Texas Memory Systems

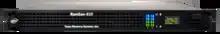
Flash based rackmount SSD

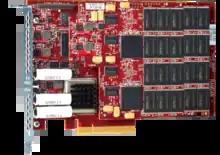
Flash based PCIe SSD

On September 8, 2009 TMS announced it had acquired all of the intellectual property and source code from Incipient, Inc., a privately held software company and leading provider of enterprise-class storage virtualization and automated data migration software founded in 2001 in Waltham, Massachusetts. Incipient's flagship product was the Incipient Network Storage Platform (iNSP) software suite, a switch-resident storage virtualization software for Storage Area Network (SAN) environments first released in 2006. Incipient held at least five storage virtualization patents with the most significant patent, titled "Fast-path for performing data operations," covering split-path architecture for block level storage virtualization in scalable and highly-available switching fabrics. In 2006, Incipient raised $24 million in Series D financing bringing the total capital raised to $79 million, and in 2008 raised an additional $15.6 million in Series E funding. The acquired software and IP would allow TMS to incorporate a storage virtualization solution into their portfolio by either clustering existing RamSan SSDs, enabling intelligent storage tiering with disk-based systems, or easing migration from disk-based systems. In the announcement, TMS indicated that it had not acquired any interest in Incipient, Inc. and that the two companies would remain separate.